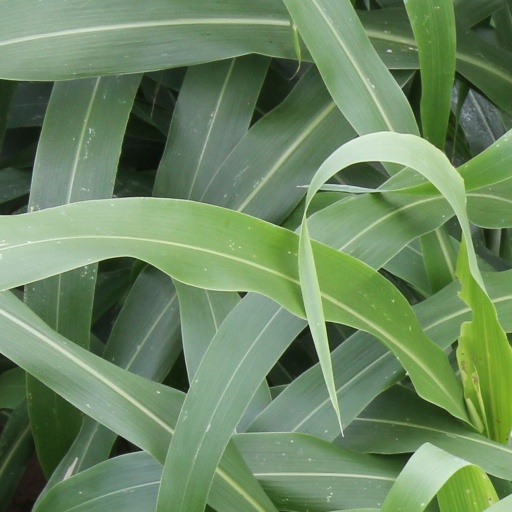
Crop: sorghum